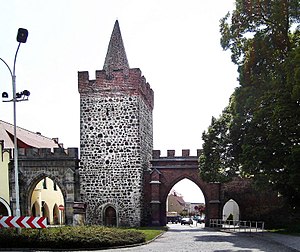
Zerbst (Anhalt) / Geografi
Heidetor i Zerbst
Zerbst/Anhalt er en by i Landkreis Anhalt-Bitterfeld i den tyske delstat Sachsen-Anhalt.